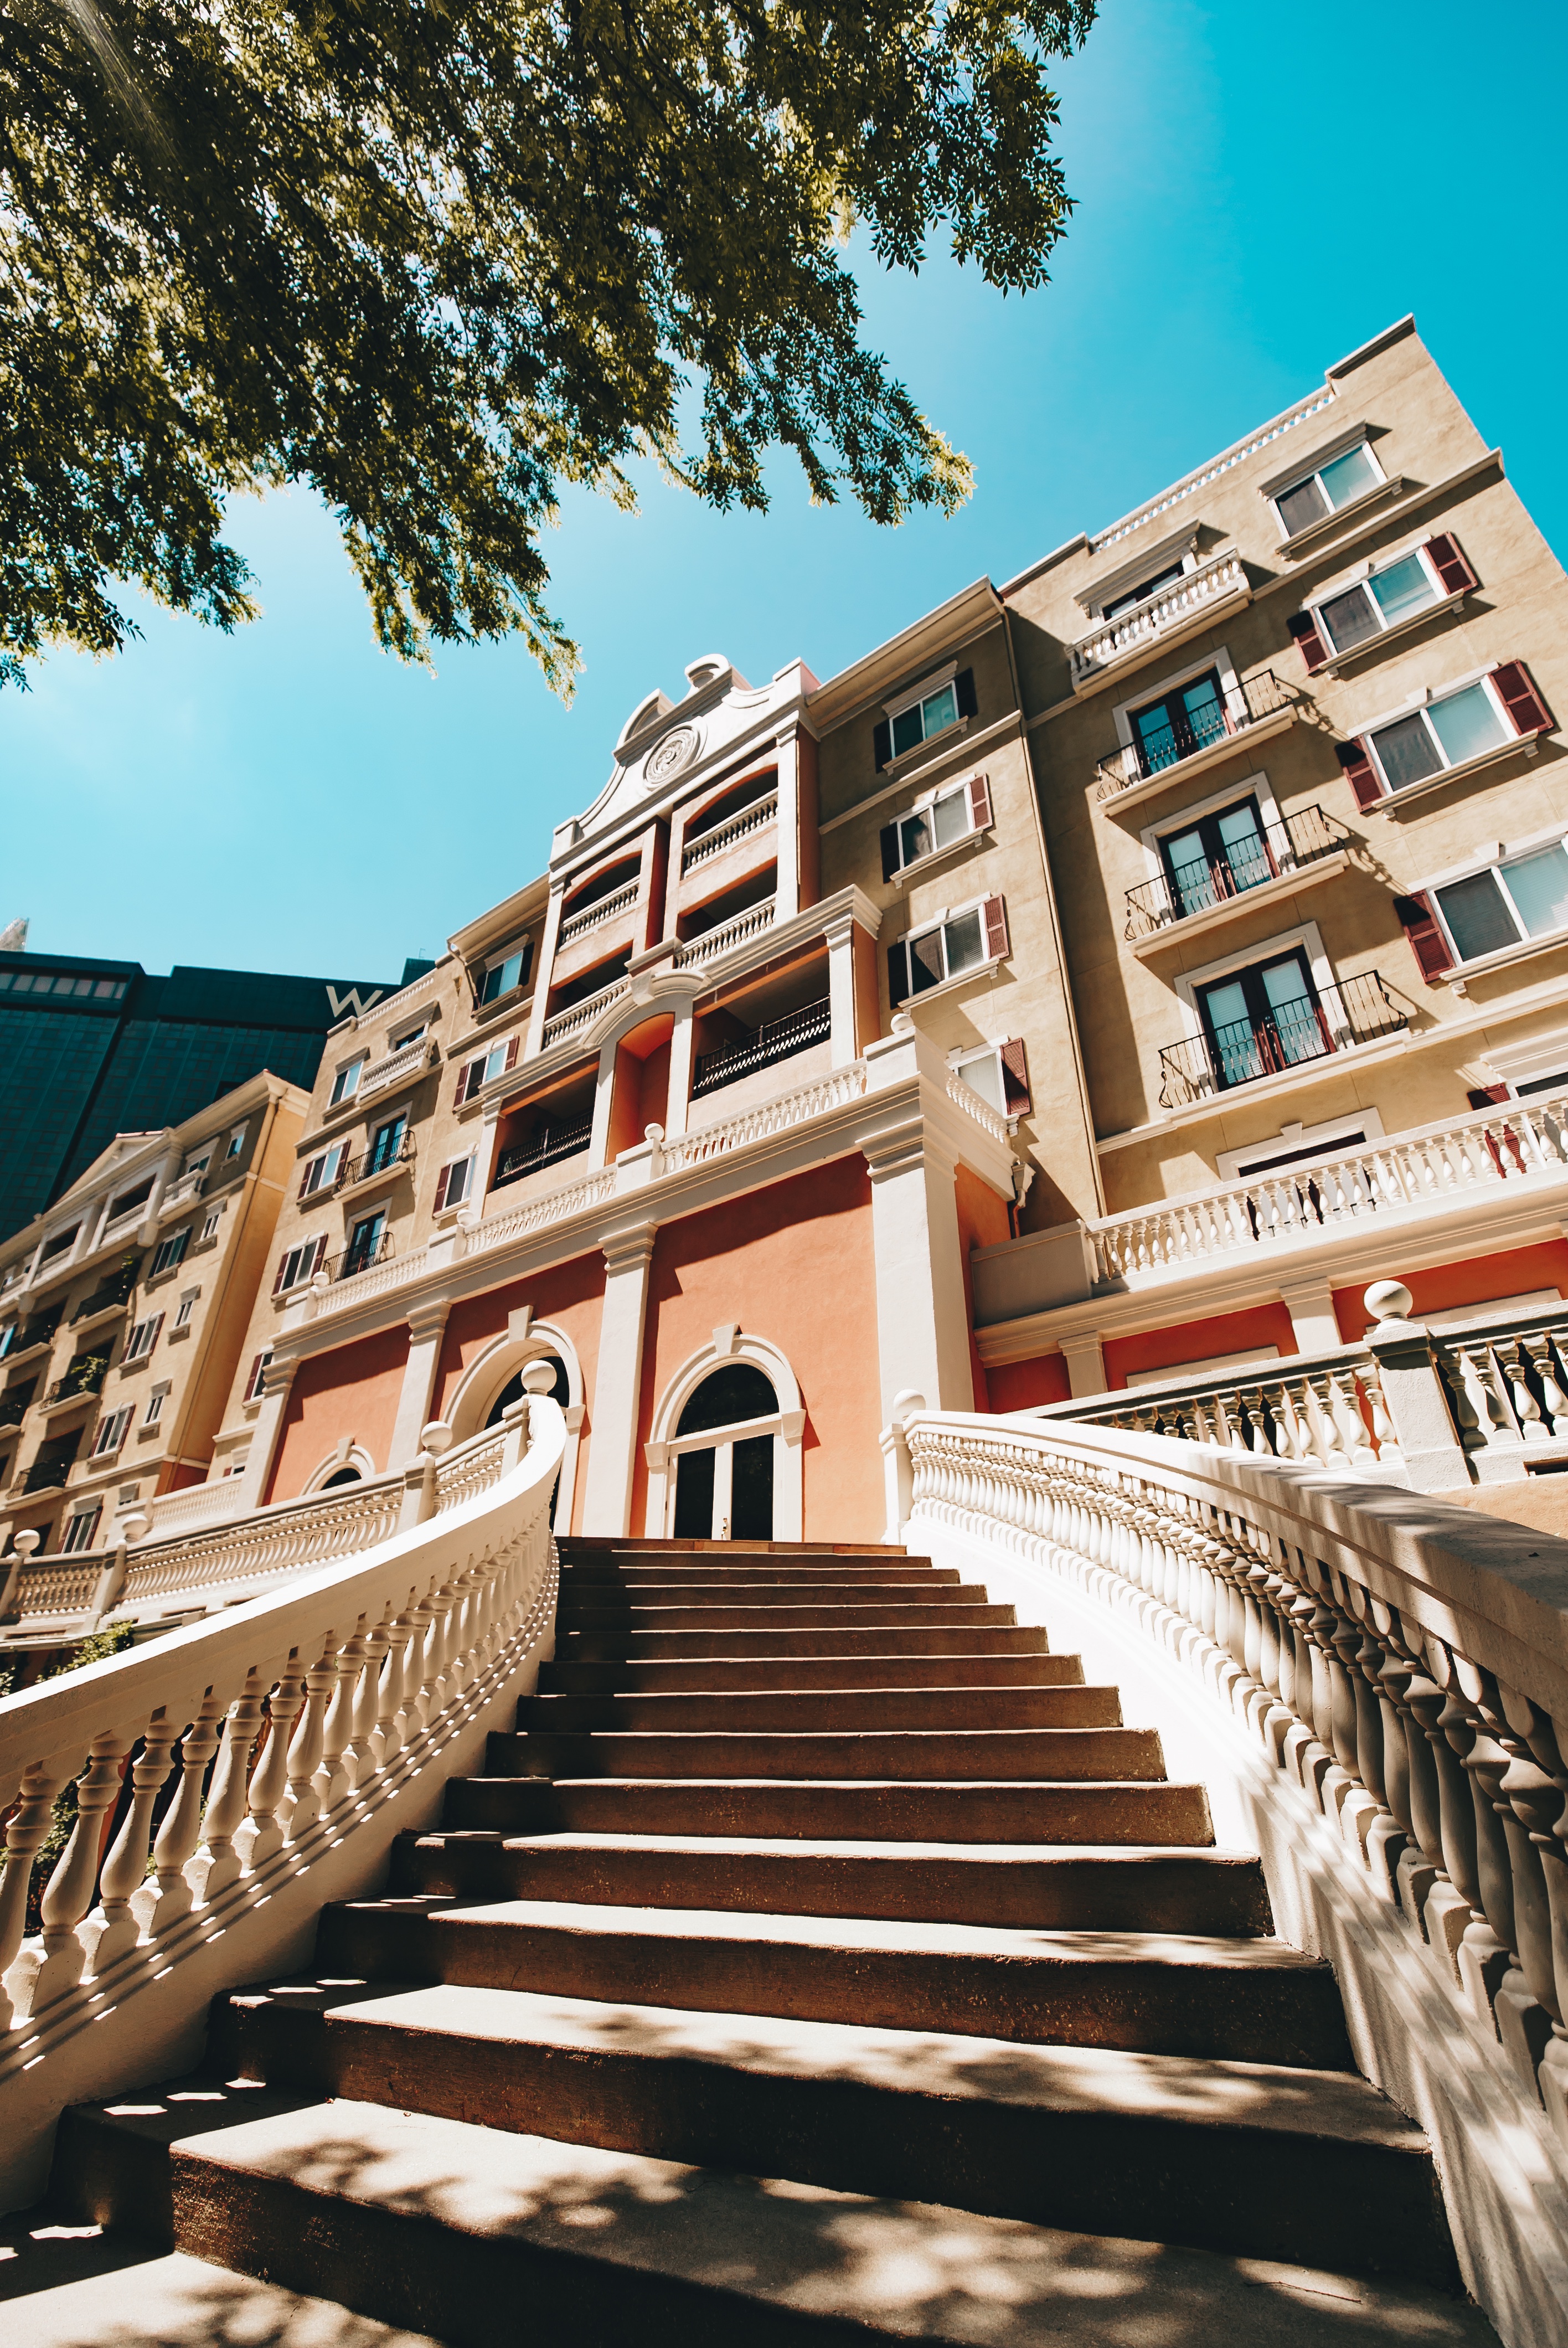
architecture, building, palace, landmark